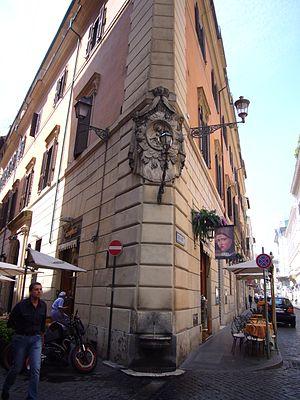
Le Palazzo Sermattei Della Genga ou tout simplement Palazzo Della Genga est un palais de Rome situé à l'angle de la Via di Fontanella Borghese avec la Via del Leoncino.